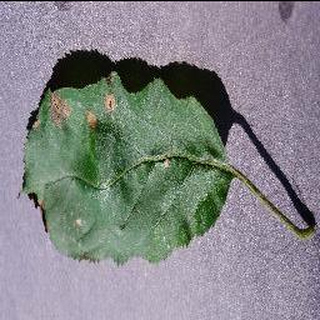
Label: apple_black_rot